Henri de Gondi (cardinal)

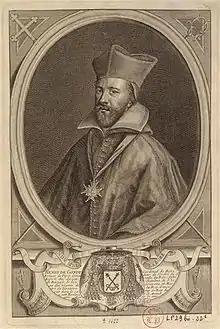
Henri de Gondi

Henri de Gondi (1572 – 13 August 1622) was a French bishop and cardinal of the Gondi family. He was the son of Albert de Gondi, duc de Retz and Claude Catherine de Clermont-Tonnerre. He succeeded his uncle Pierre de Gondi as bishop of Paris in 1598 and was succeeded on his death by his younger brother Jean-François de Gondi. He was made a cardinal in 1618.